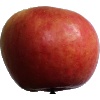
Label: apple_crimson_snow